3rd Battalion, 3rd Marines

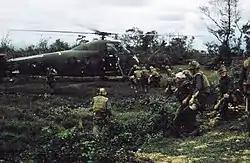
3rd Battalion conducts a Medevac while operating along the DMZ, 1968.

The first major combat for 3rd Battalion in 1968 came on 7 February, approximately a week after the Tet Offensive began, when Kilo Company engaged a PAVN battalion near Gio Linh. 29 Kilo Marines were killed, including PFC Robert Quick who was awarded a posthumous Navy Cross for deflecting a PAVN hand grenade. Another 31 were wounded, including PFC Craig Swartz, who was wounded three times and received three Purple Hearts for his service. PAVN losses numbered at least 139, with another 60 graves discovered by 3rd Battalion Marines three days later. That same month a platoon from Mike Company observed and damaged two PAVN PT-76 tanks near Alpha 3, one of only three times they were encountered during the Vietnam War before 1972. On 6 March, Mike Company blundered into the 27th Regiment of the PAVN 325th Division and had one-third of the company put out of action in an all-night engagement, including 14 Marines killed.